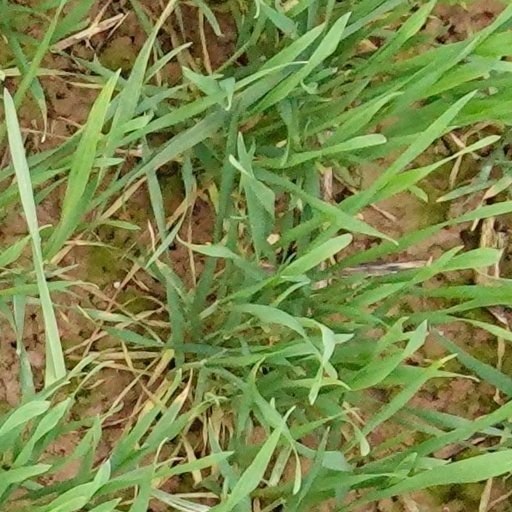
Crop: wheat